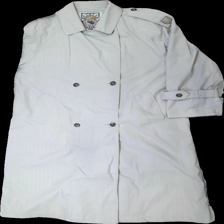
View: front
Type: Jacket
Category: Ladies
Brand: Lindex
Colors: Beige
Material: 68% poly, 32% cott
Cut: Regular, Long
Size: 38
Stains: Major
Damage: Stains all along the bottom edges
Damage location: bottom center
Damage 2: Stains all over the coat
Damage 2 location: middle center
Price range: <50
Recommended usage: Export
Description: Beige long coat from Lindex, size 38. Probably vintage. Poor condition.